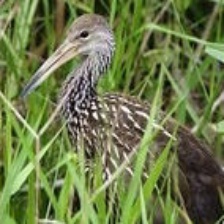
Species: LIMPKIN
Scientific name: ARAMUS GUARAUNA